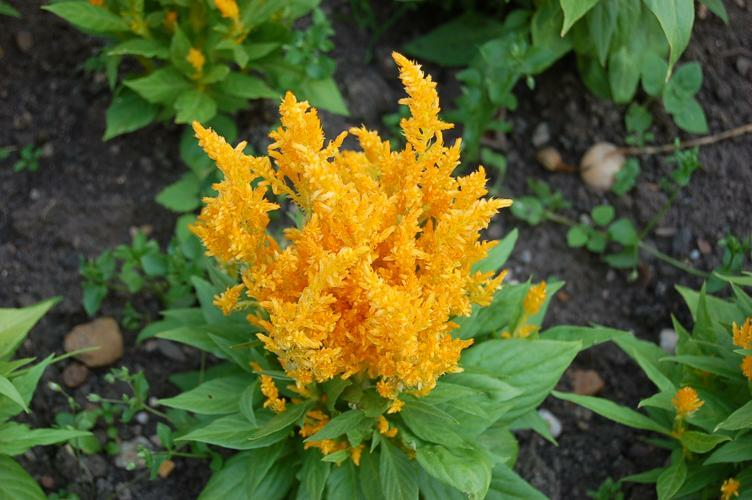
Flower: prince of wales feathers